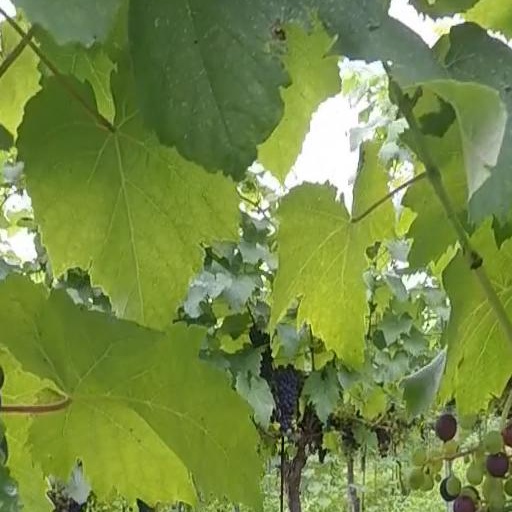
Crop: grape